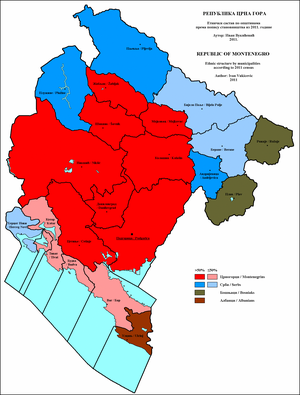
Montenegrinere
Hvor montenegrinere bor
Montenegrinere er en sydslavisk befolkningsgruppe bosat overvejende i Montenegro.